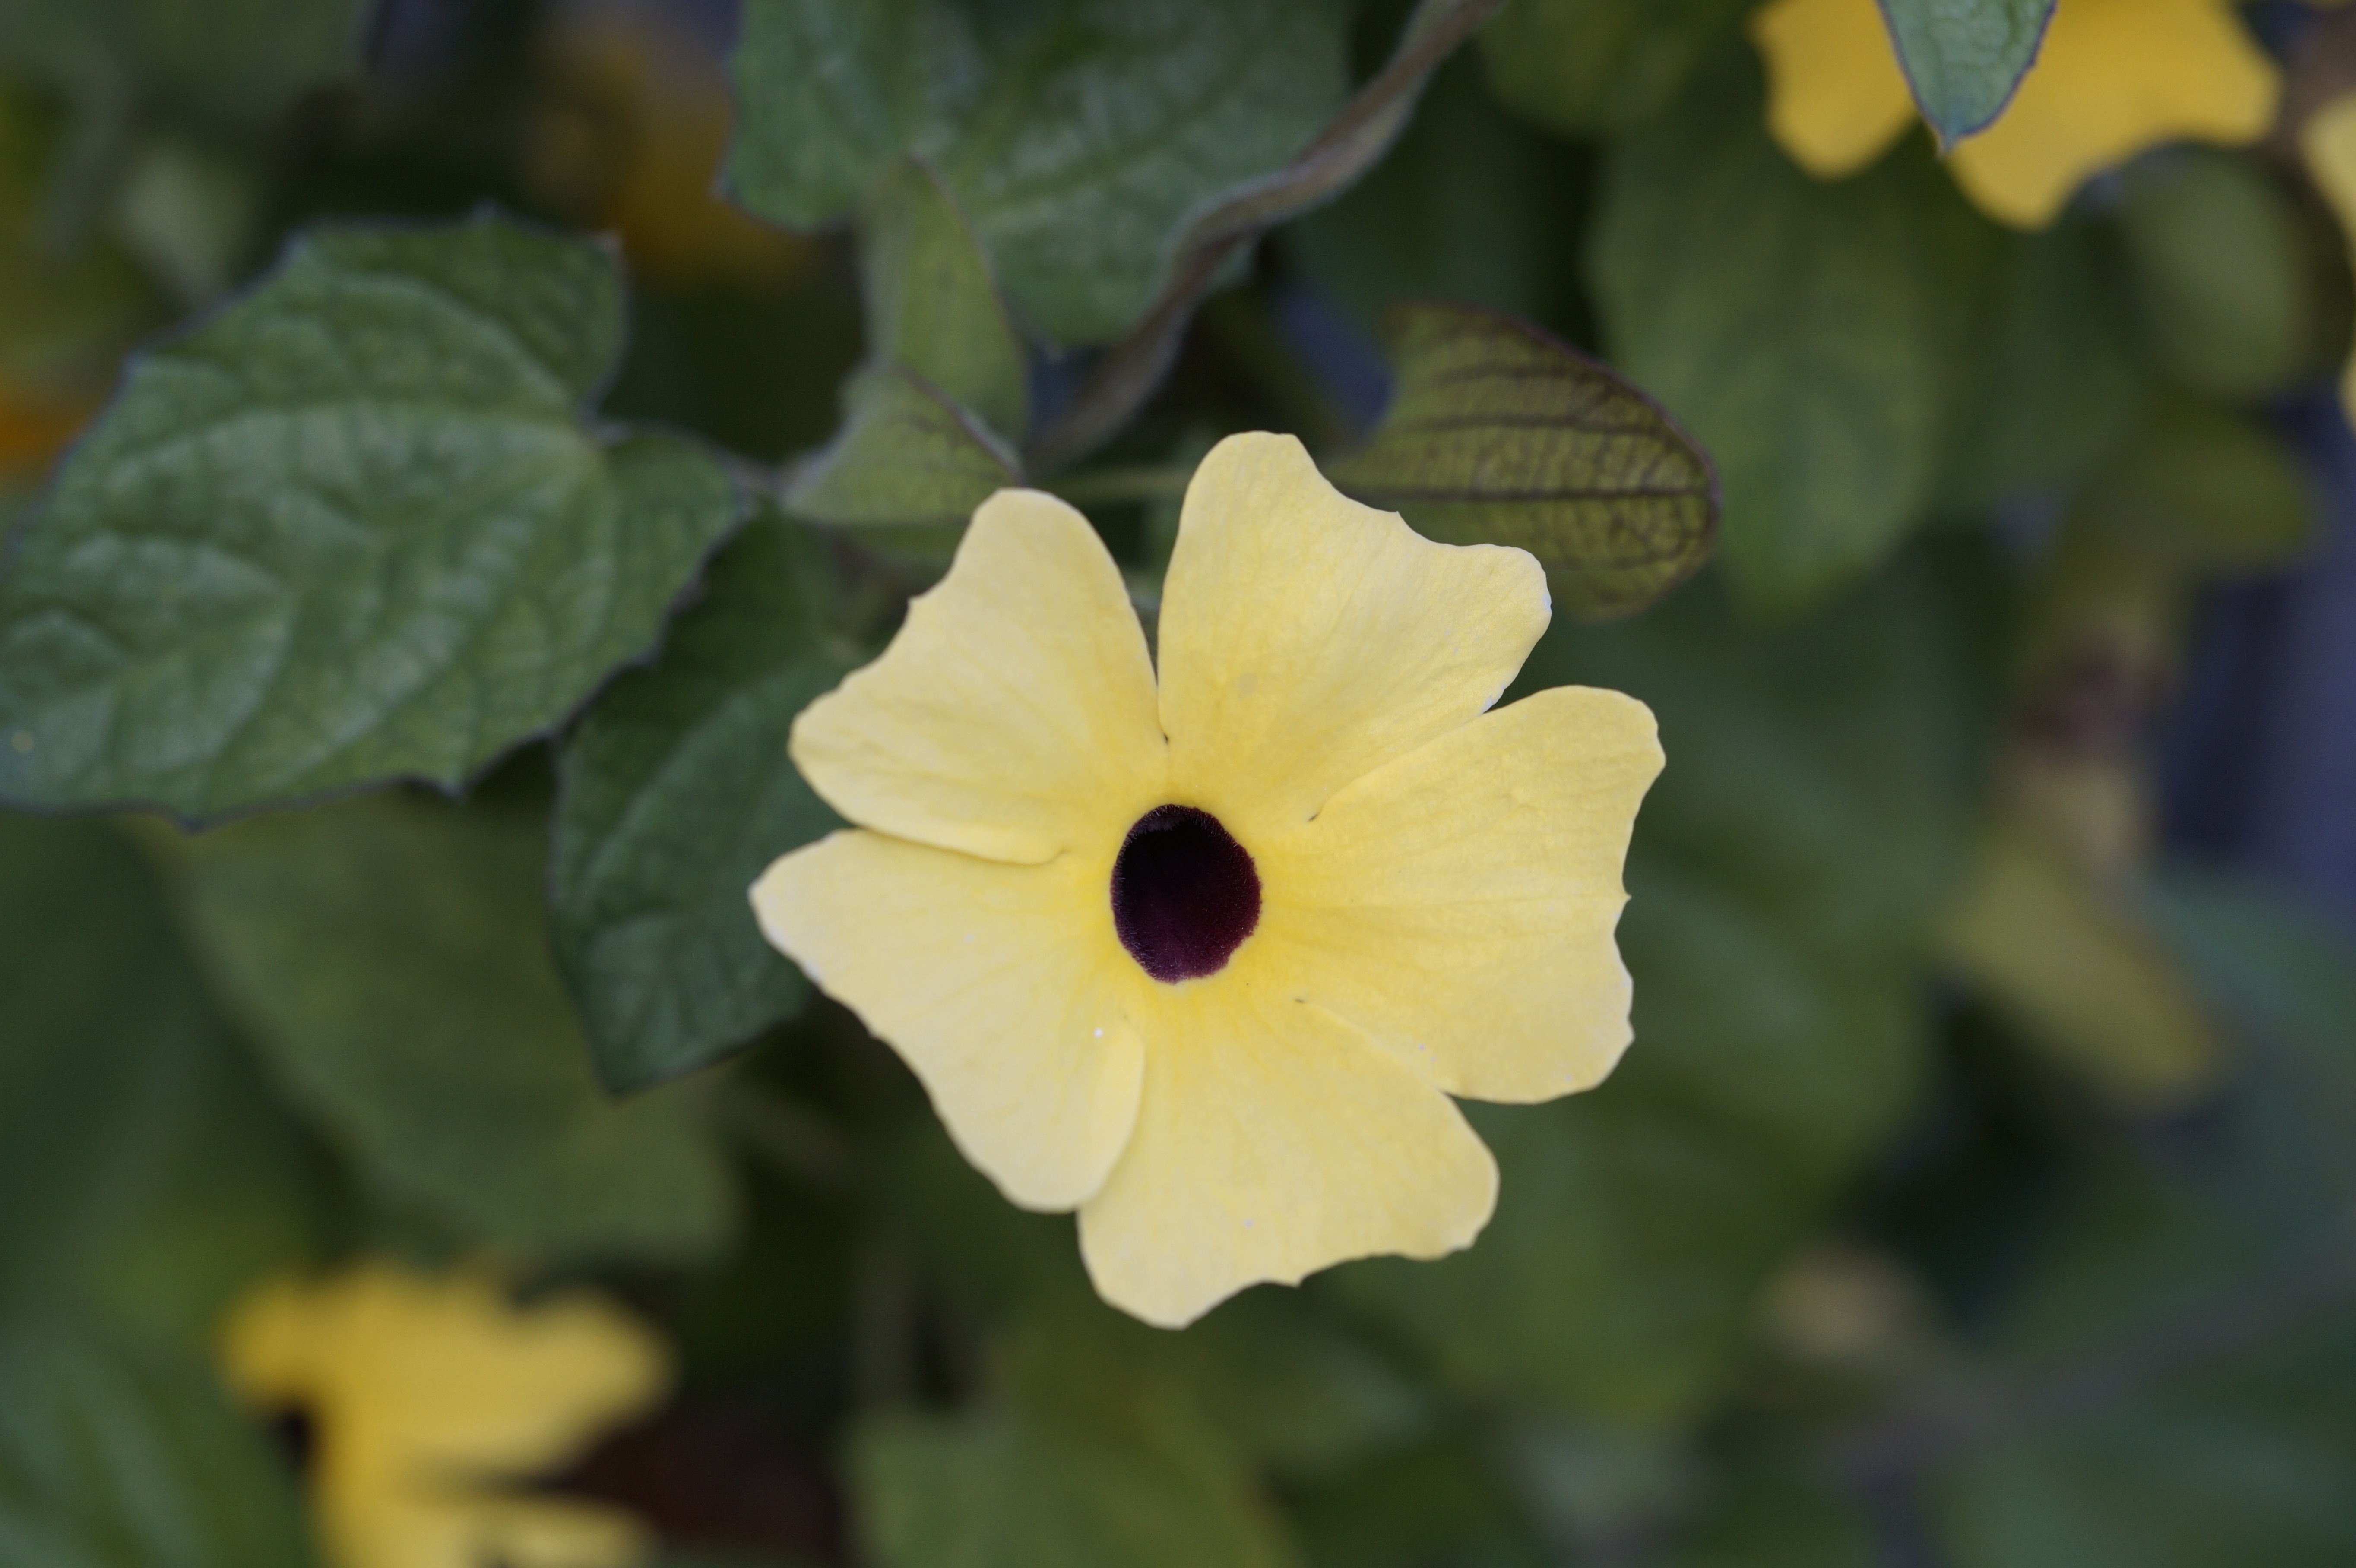
nature, blossom, plant, flower, petal, bloom, summer, botany, climber, yellow, garden, thunbergia alata, acanthaceae, flora, yellow flower, wildflower, arrangement, creeper, macro photography, thunbergia, flowering plant, summer flower, black eyed susan, susanne, brown eyed susanne, acanthus plant, plant stem, land plant